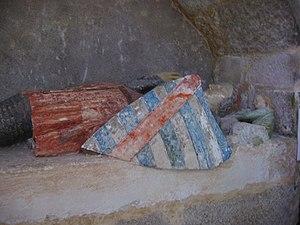
Cette liste recense les gisants situés en France.
Les seigneurs de Parthenay se surnomment Parthenay l'Archevêque à partir de 1140, en souvenir de Joscelin II de Parthenay, archevêque de Bordeaux au XIᵉ siècle.